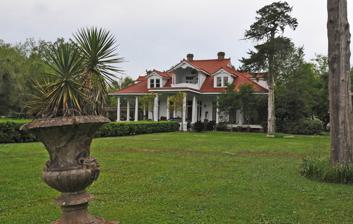
Building: Oak Hall (Bunkie, Louisiana)
Country: United States of America
Year built: 1923
Historic house in Louisiana, United States United States historic place Oak Hall U.S. National Register of Historic Places Location Along Louisiana Highway 29 , about 4.5 miles (7.2 km) south of Bunkie Nearest city Bunkie, Louisiana Coordinates 30°53′31″N 92°12′42″W / 30.89205°N 92.21166°W / 30.89205; -92.21166 Area 8 acres (3.2 ha) Built 1923 and earlier Built by Dr. W. D. Haas Architect E. Burke Mason Architectural style Bungalow/craftsman NRHP reference No. 86003134 Added to NRHP November 6, 1986 Oak Hall is a historic residential estate located on Louisiana Highway 29 ,  about 4.5 miles (7.2 km) south of Bunkie in Avoyelles Parish, Louisiana . The historic property comprises five Arts and Crafts -style buildings:  a main house, a "Delco house", a servant's house, a gazebo with arbor, and a garage. It also includes a bridge. New Orleans architect E. Burke Mason is credited with design for 1923 renovations. The house was added to the National Register of Historic Places in 1986. References